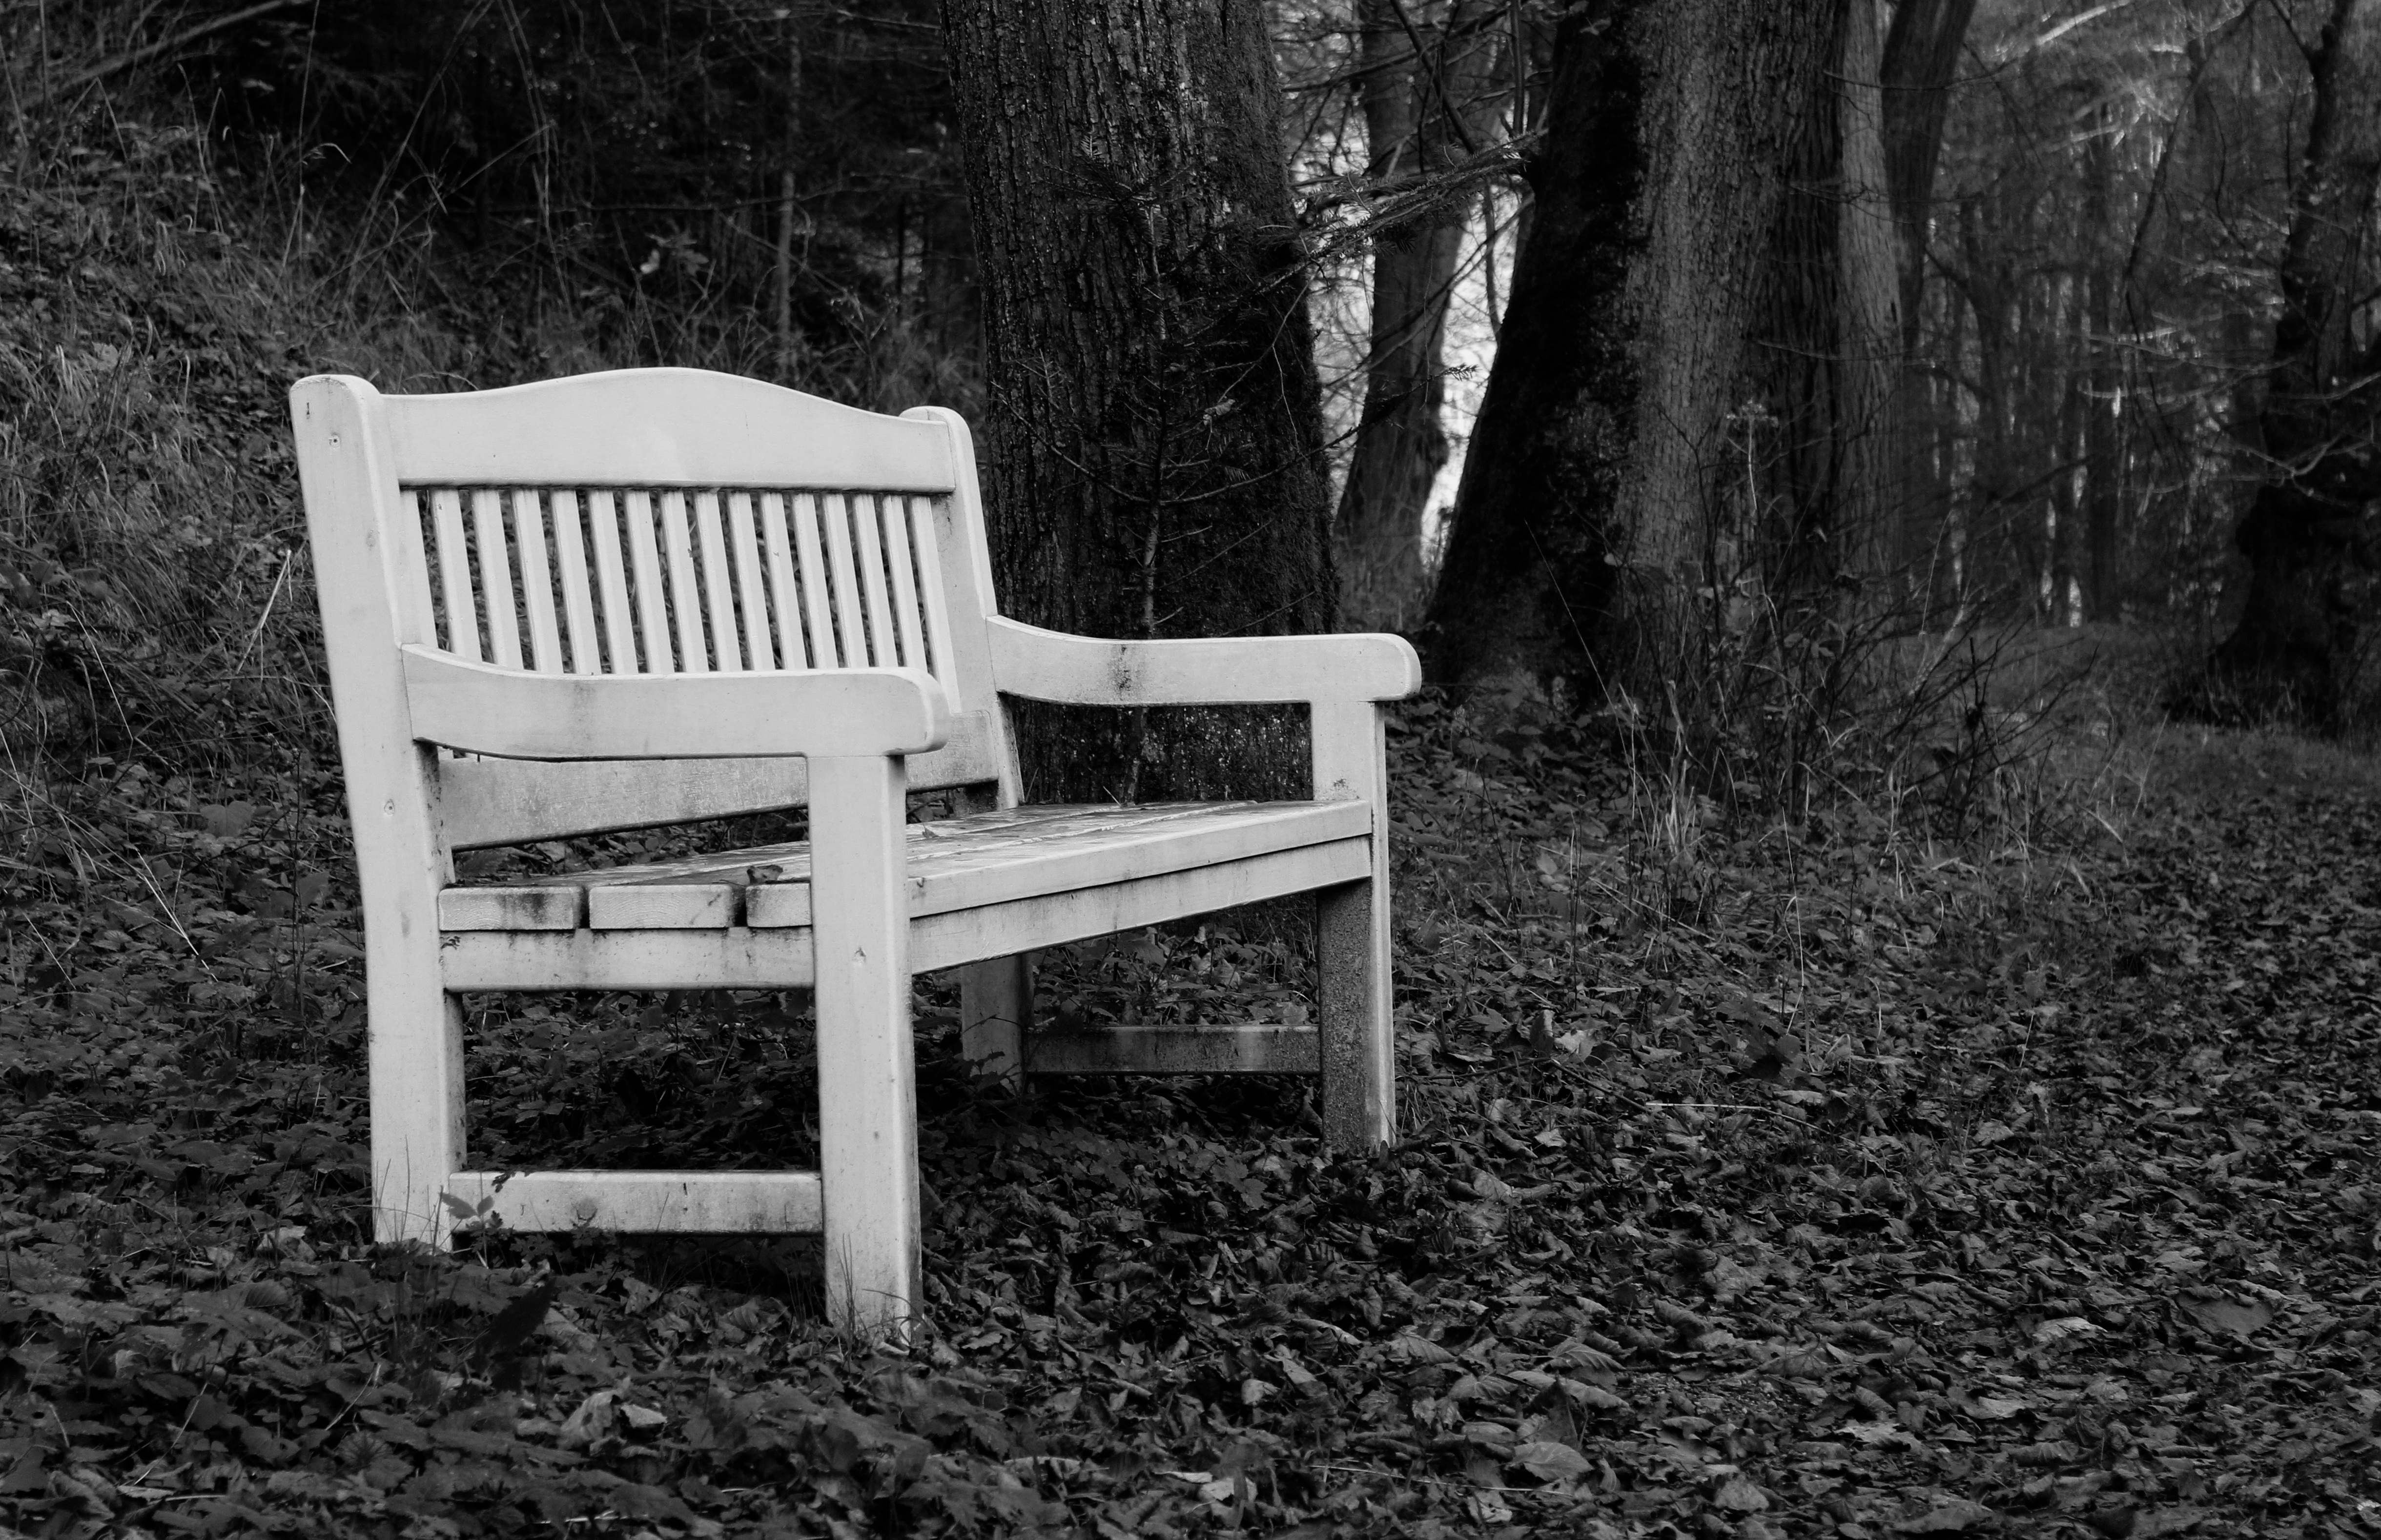
nature, light, black and white, plant, wood, white, bench, lawn, chair, clear, sitting, black, furniture, monochrome, arrangement, art, composition, fine arts, monochrome photography